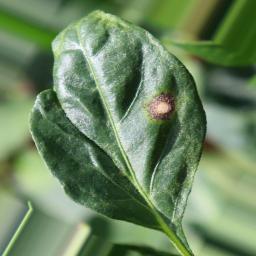
Label: cercospora